Pedal harp

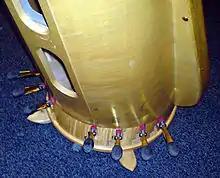
Pedals of a harp

Pedals for harp tuning were first introduced in 1697. The mechanical action of the pedals changes the pitches of the strings. The seven pedals each affect the tuning of all strings of one pitch-class. The pedals, from left to right, are D, C, B on the left side and E, F, G, A on the right. Each pedal attaches to a rod or cable in the column of the harp, which connects to a mechanism in the neck. When the player presses a pedal, small discs at the top of the harp rotate. The discs are studded with two pegs that pinch the string as they turn, shortening its vibrating length. In each position the pedal can be secured in a notch so the foot does not have to continuously hold it in position (unlike piano pedals).